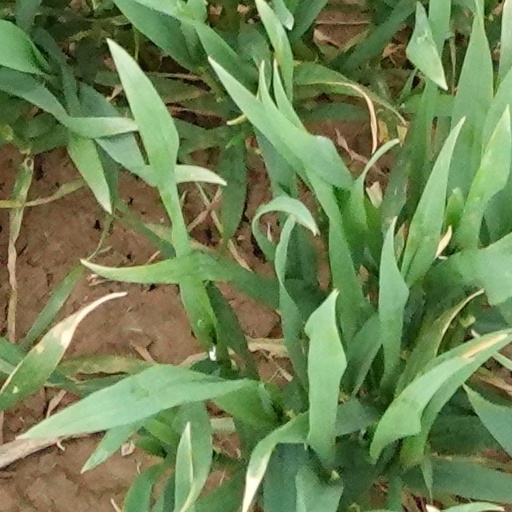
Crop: wheat